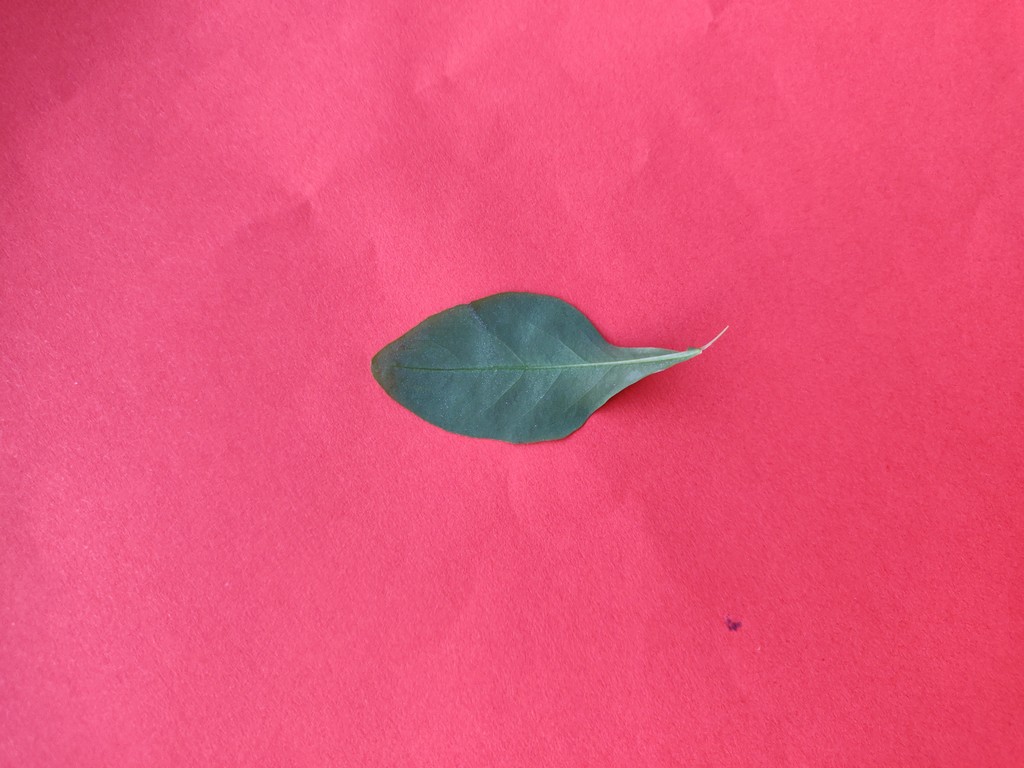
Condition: Healthy
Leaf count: single
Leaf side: back